Yushan South railway station

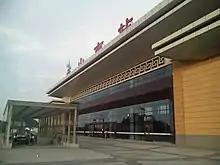
Facade of Yushan South Railway Station

Yushan South railway station is a railway station of Hangchangkun Passenger Railway located in Jiangxi, People's Republic of China.